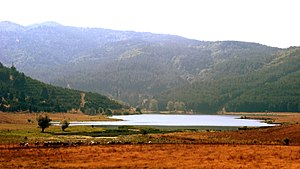
Nationalpark Sila
Lago di Ariamacina i Sila National Park
Nationalpark Sila blev etableret i 1997 og dækker et areal på 736,95 km² i bjergkæden Sila i den italienske region Calabrien. De højeste bjerge i nationalparken er Botte Donato, i Sila Grande, og Mount Gariglione i Sila Piccola.